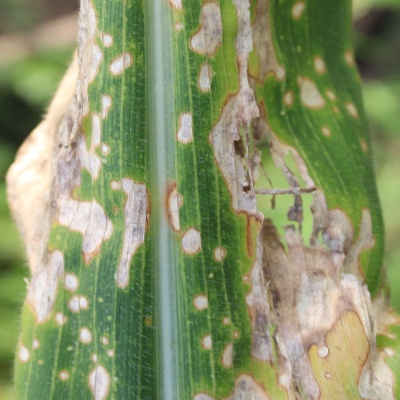
Crop: Maize
Condition: leaf blight